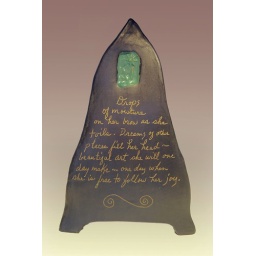
Hand-built in white stoneware with black underglaze